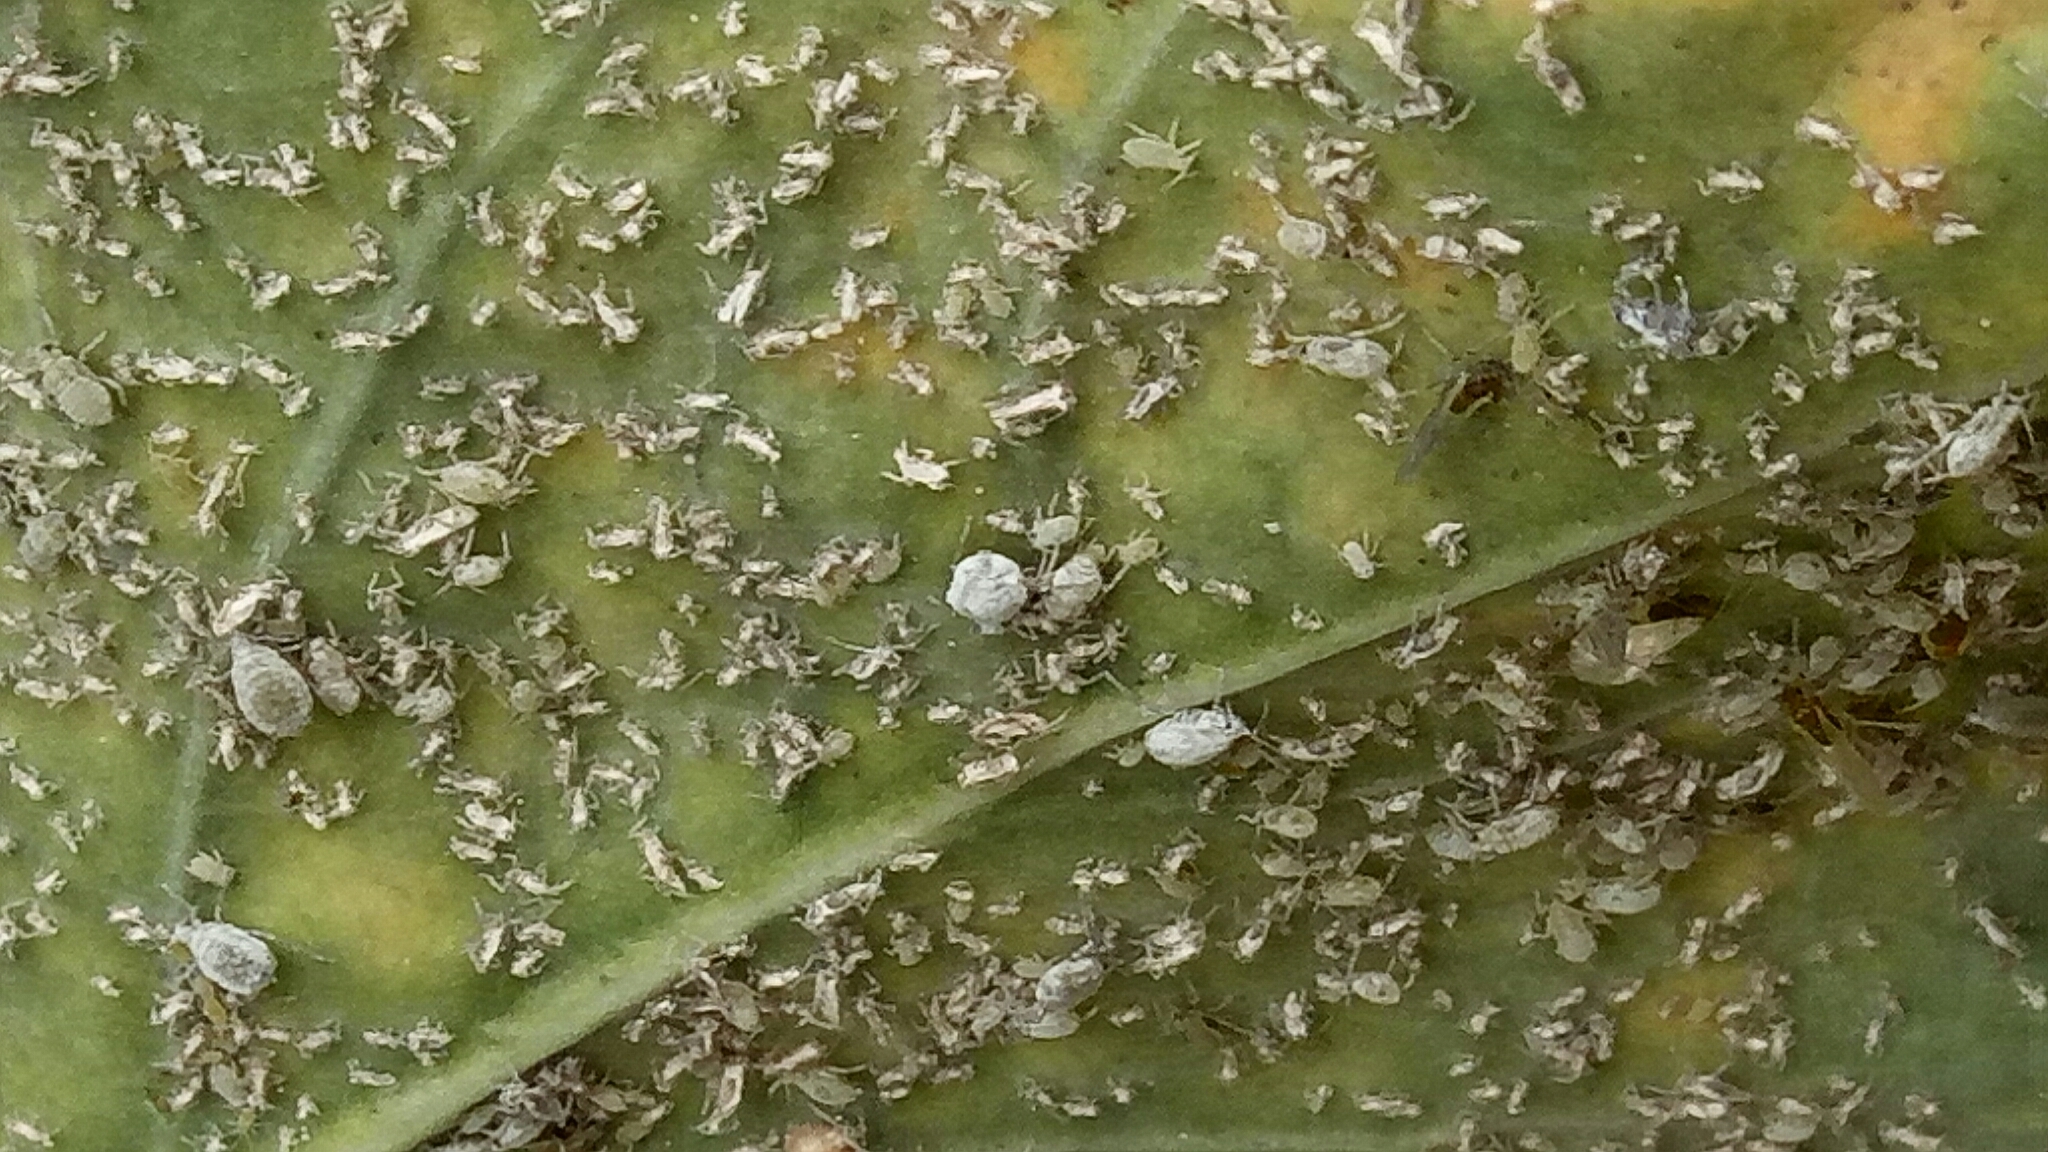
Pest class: cabbage_aphid